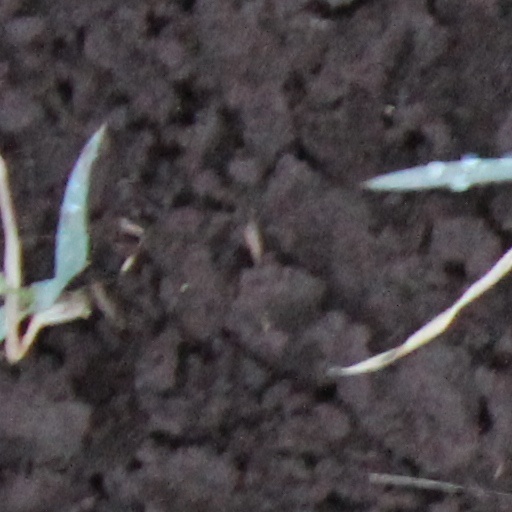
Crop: wheat